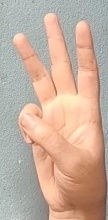
ASL sign: 6